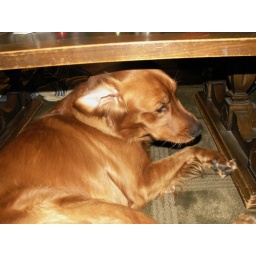
sleepy dog under the table